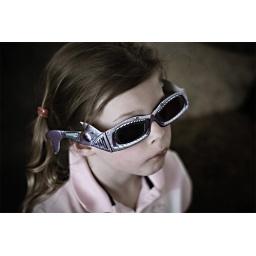
lava girl in shark boy glasses